Fernando Capalla

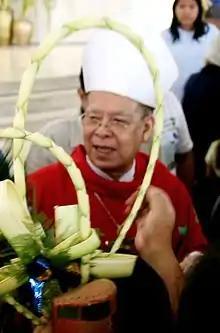
Capalla in 2008

Fernando Robles Capalla (November 1, 1934 – January 6, 2024) was a Roman Catholic archbishop-emeritus of the Archdiocese of Davao. He was succeeded by Romulo Valles as archbishop of Davao on February 11, 2012. He died on January 6, 2024, at the age of 89.